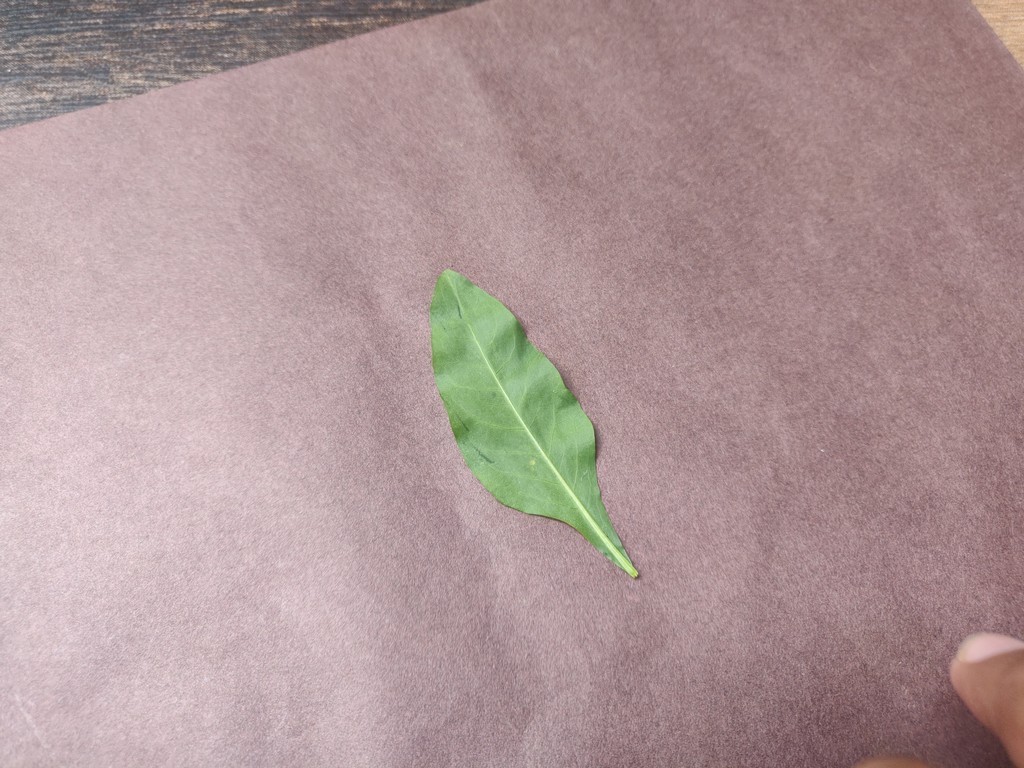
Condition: Healthy
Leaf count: single
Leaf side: back